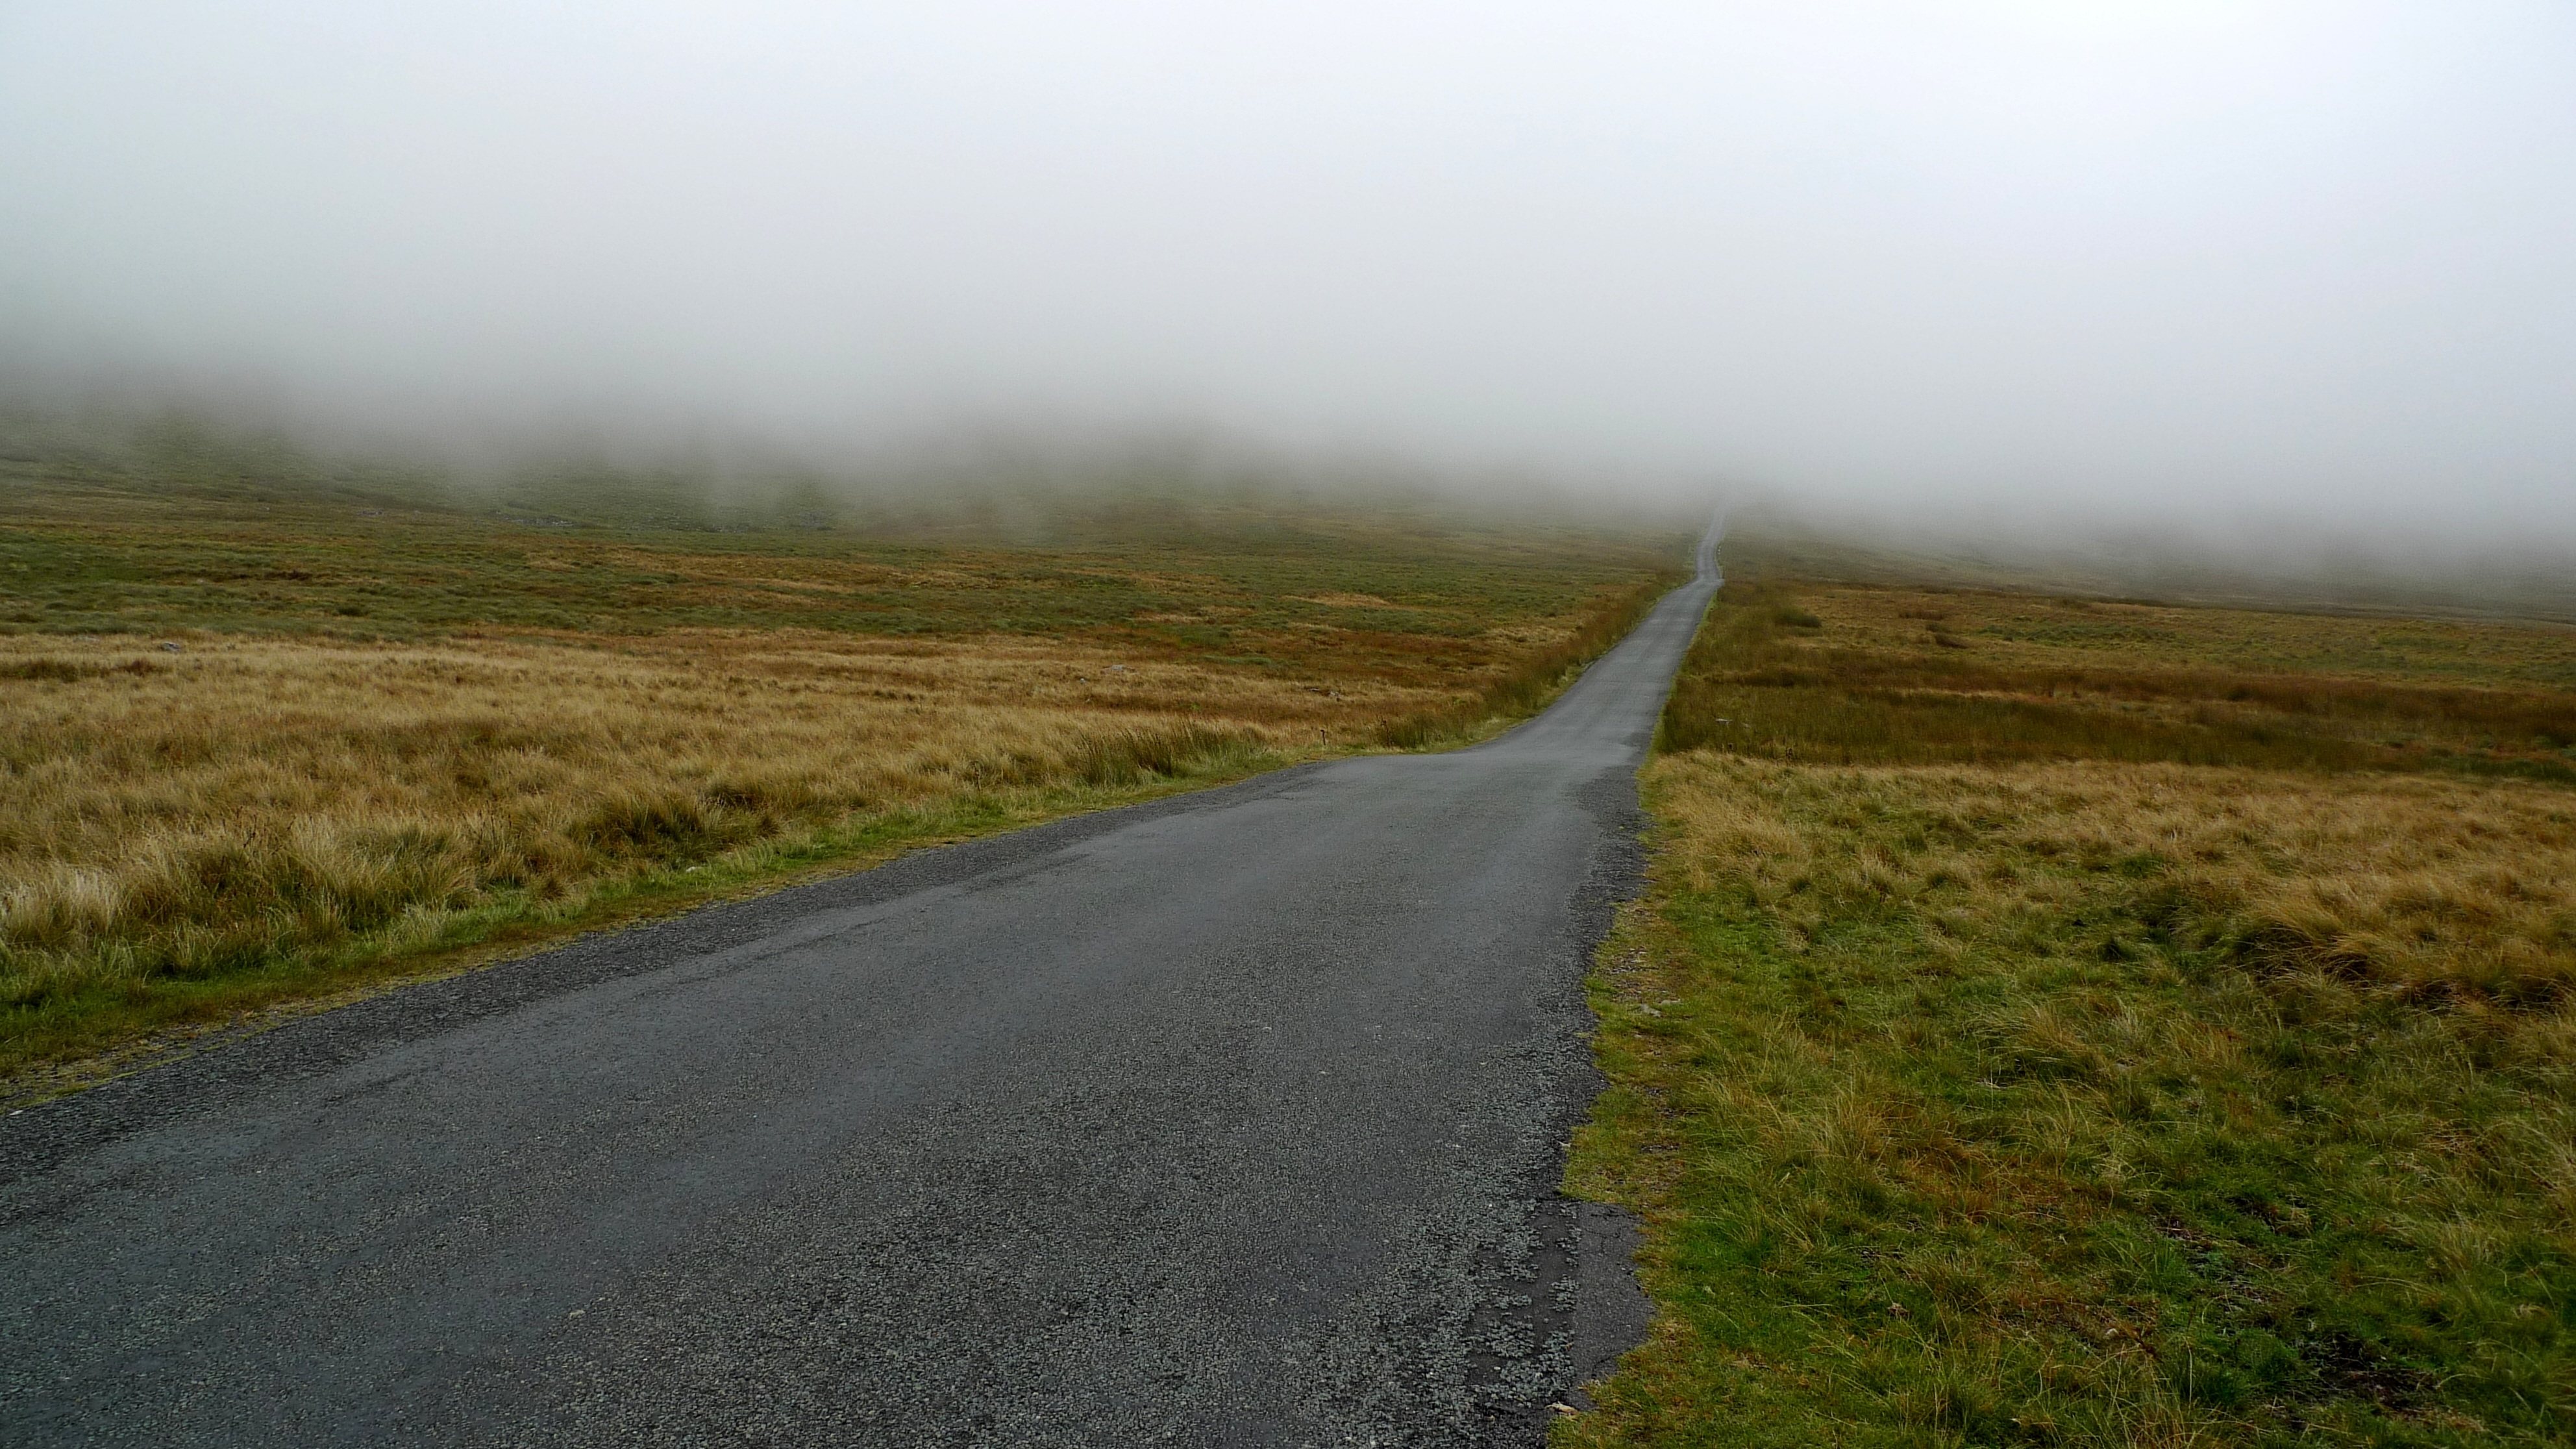
landscape, nature, grass, horizon, mountain, cloud, fog, road, mist, field, meadow, prairie, sunlight, morning, hill, highway, wind, foggy, dirt road, weather, ridge, plain, moor, visibility, grassland, infrastructure, change, obscured, hidden, habitat, unexpected, vanish, vanishing point, rural area, disappear, uncertainty, natural environment, atmospheric phenomenon